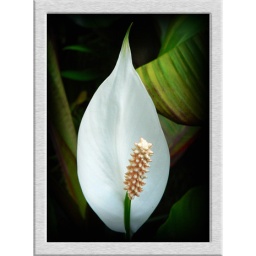
in the green house